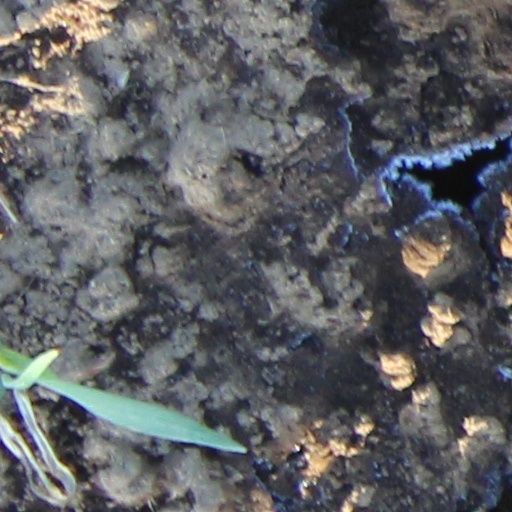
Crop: wheat